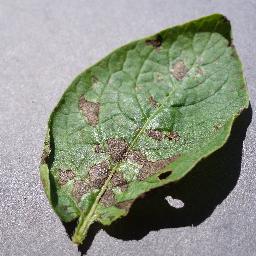
Label: Potato___Early_blight